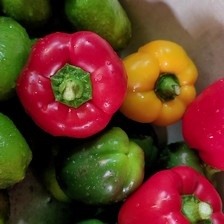
Label: capsicum